High Heat Baseball 1999

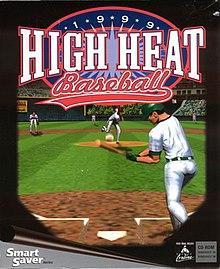

High Heat Baseball 1999, also known as High Heat Baseball or High Heat, is a video game released in 1998, and is the first game in the "High Heat Major League Baseball" video game series.